Romualds Ražuks

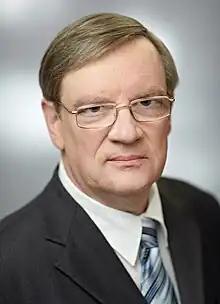
Romualds Razuks in 2011

Romualds Ražuks (Lithuanian: "Romualdas Ražukas;" born 19 November 1955) is a Lithuania-born Latvian doctor and politician. He was the second chairman of the Popular Front of Latvia, thereafter a member of parliament of the Saeima of the Republic of Latvia and mayor of Jūrmala. Between 2014 and 2018, he was a member of parliament of the 12th Saeima, representing the political party Unity.